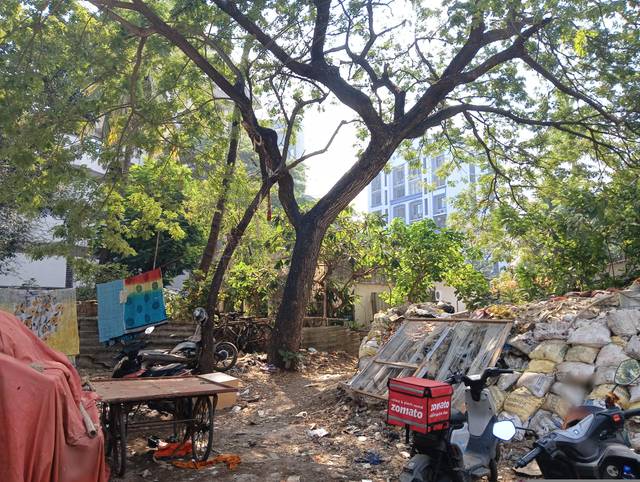
Region: India
Coordinates: 19.08, 72.858